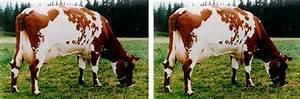
cow